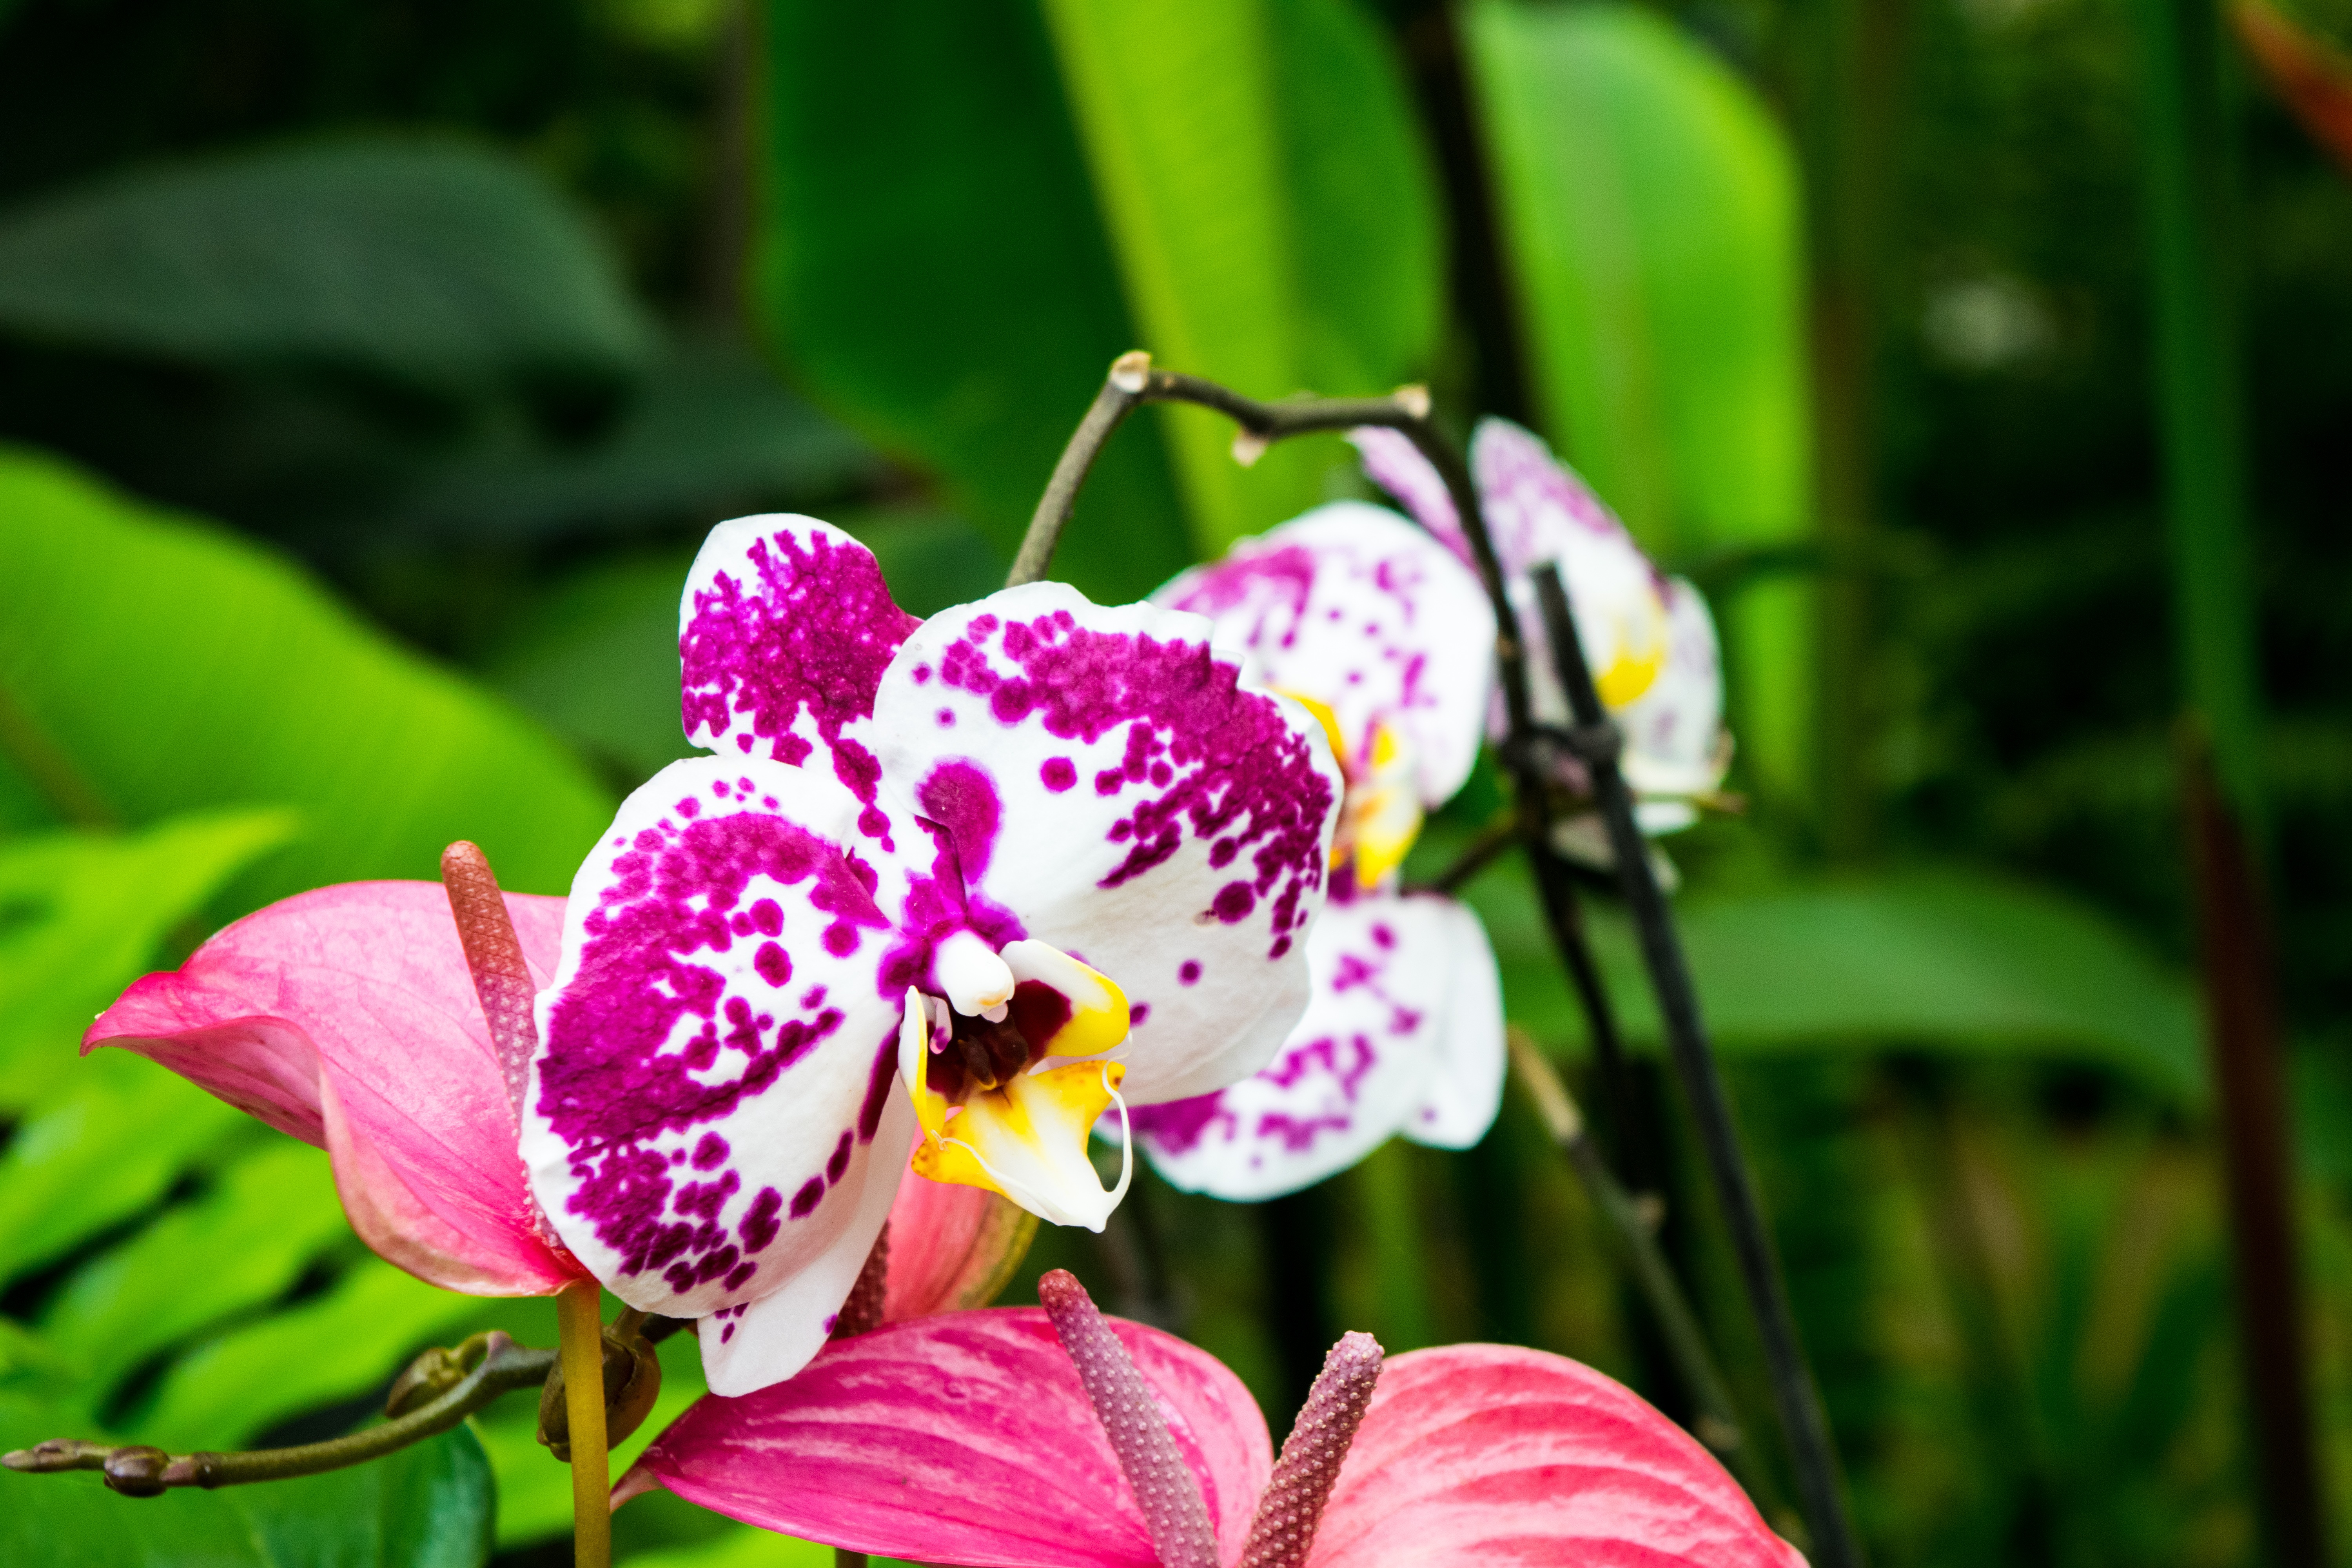
nature, blossom, plant, photography, leaf, flower, petal, aroma, green, calm, botany, garden, flora, orchid, wildflower, flowers, colors, petals, beauty, orchids, perfume, macro photography, flowering plant, land plant